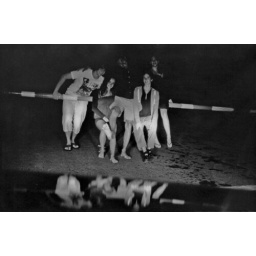
Black and white film, ISO 400, developed in darkroom and scanned.taken on holiday, timer set on a car (thats the reflection)